Ottoman architecture

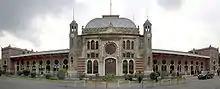
The Sirkeci Railway Station in Istanbul (1888–1890), designed in Orientalist style

During the 1740s a new Ottoman or Turkish "Baroque" style emerged in its full expression and rapidly replaced the style of the Tulip Period. This shift signaled the final end to the classical style. The political and cultural conditions which led to the Ottoman Baroque trace their origins in part to the Tulip Period, when the Ottoman ruling class opened itself to Western influence. After the Tulip Period, Ottoman architecture openly imitated European architecture, so that architectural and decorative trends in Europe were often mirrored in the Ottoman Empire at the same time or after a short delay. Changes were especially evident in the ornamentation and details of new buildings rather than in their overall forms, though new building types were eventually introduced from European influences as well. The term "Turkish Rococo", or simply "Rococo", is also used to describe the Ottoman Baroque, or parts of it, due to the similarities and influences from the French Rococo style in particular, but this terminology varies from author to author.